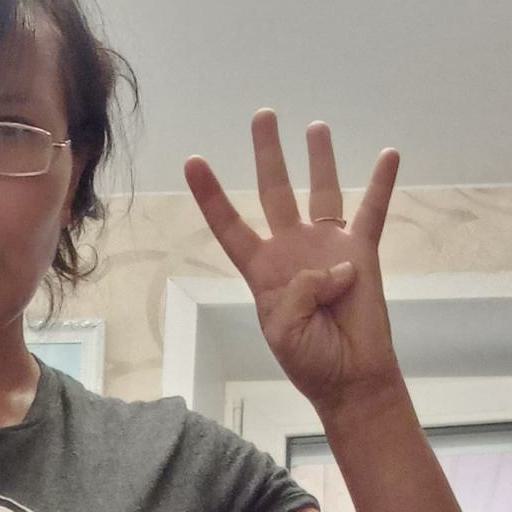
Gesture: four